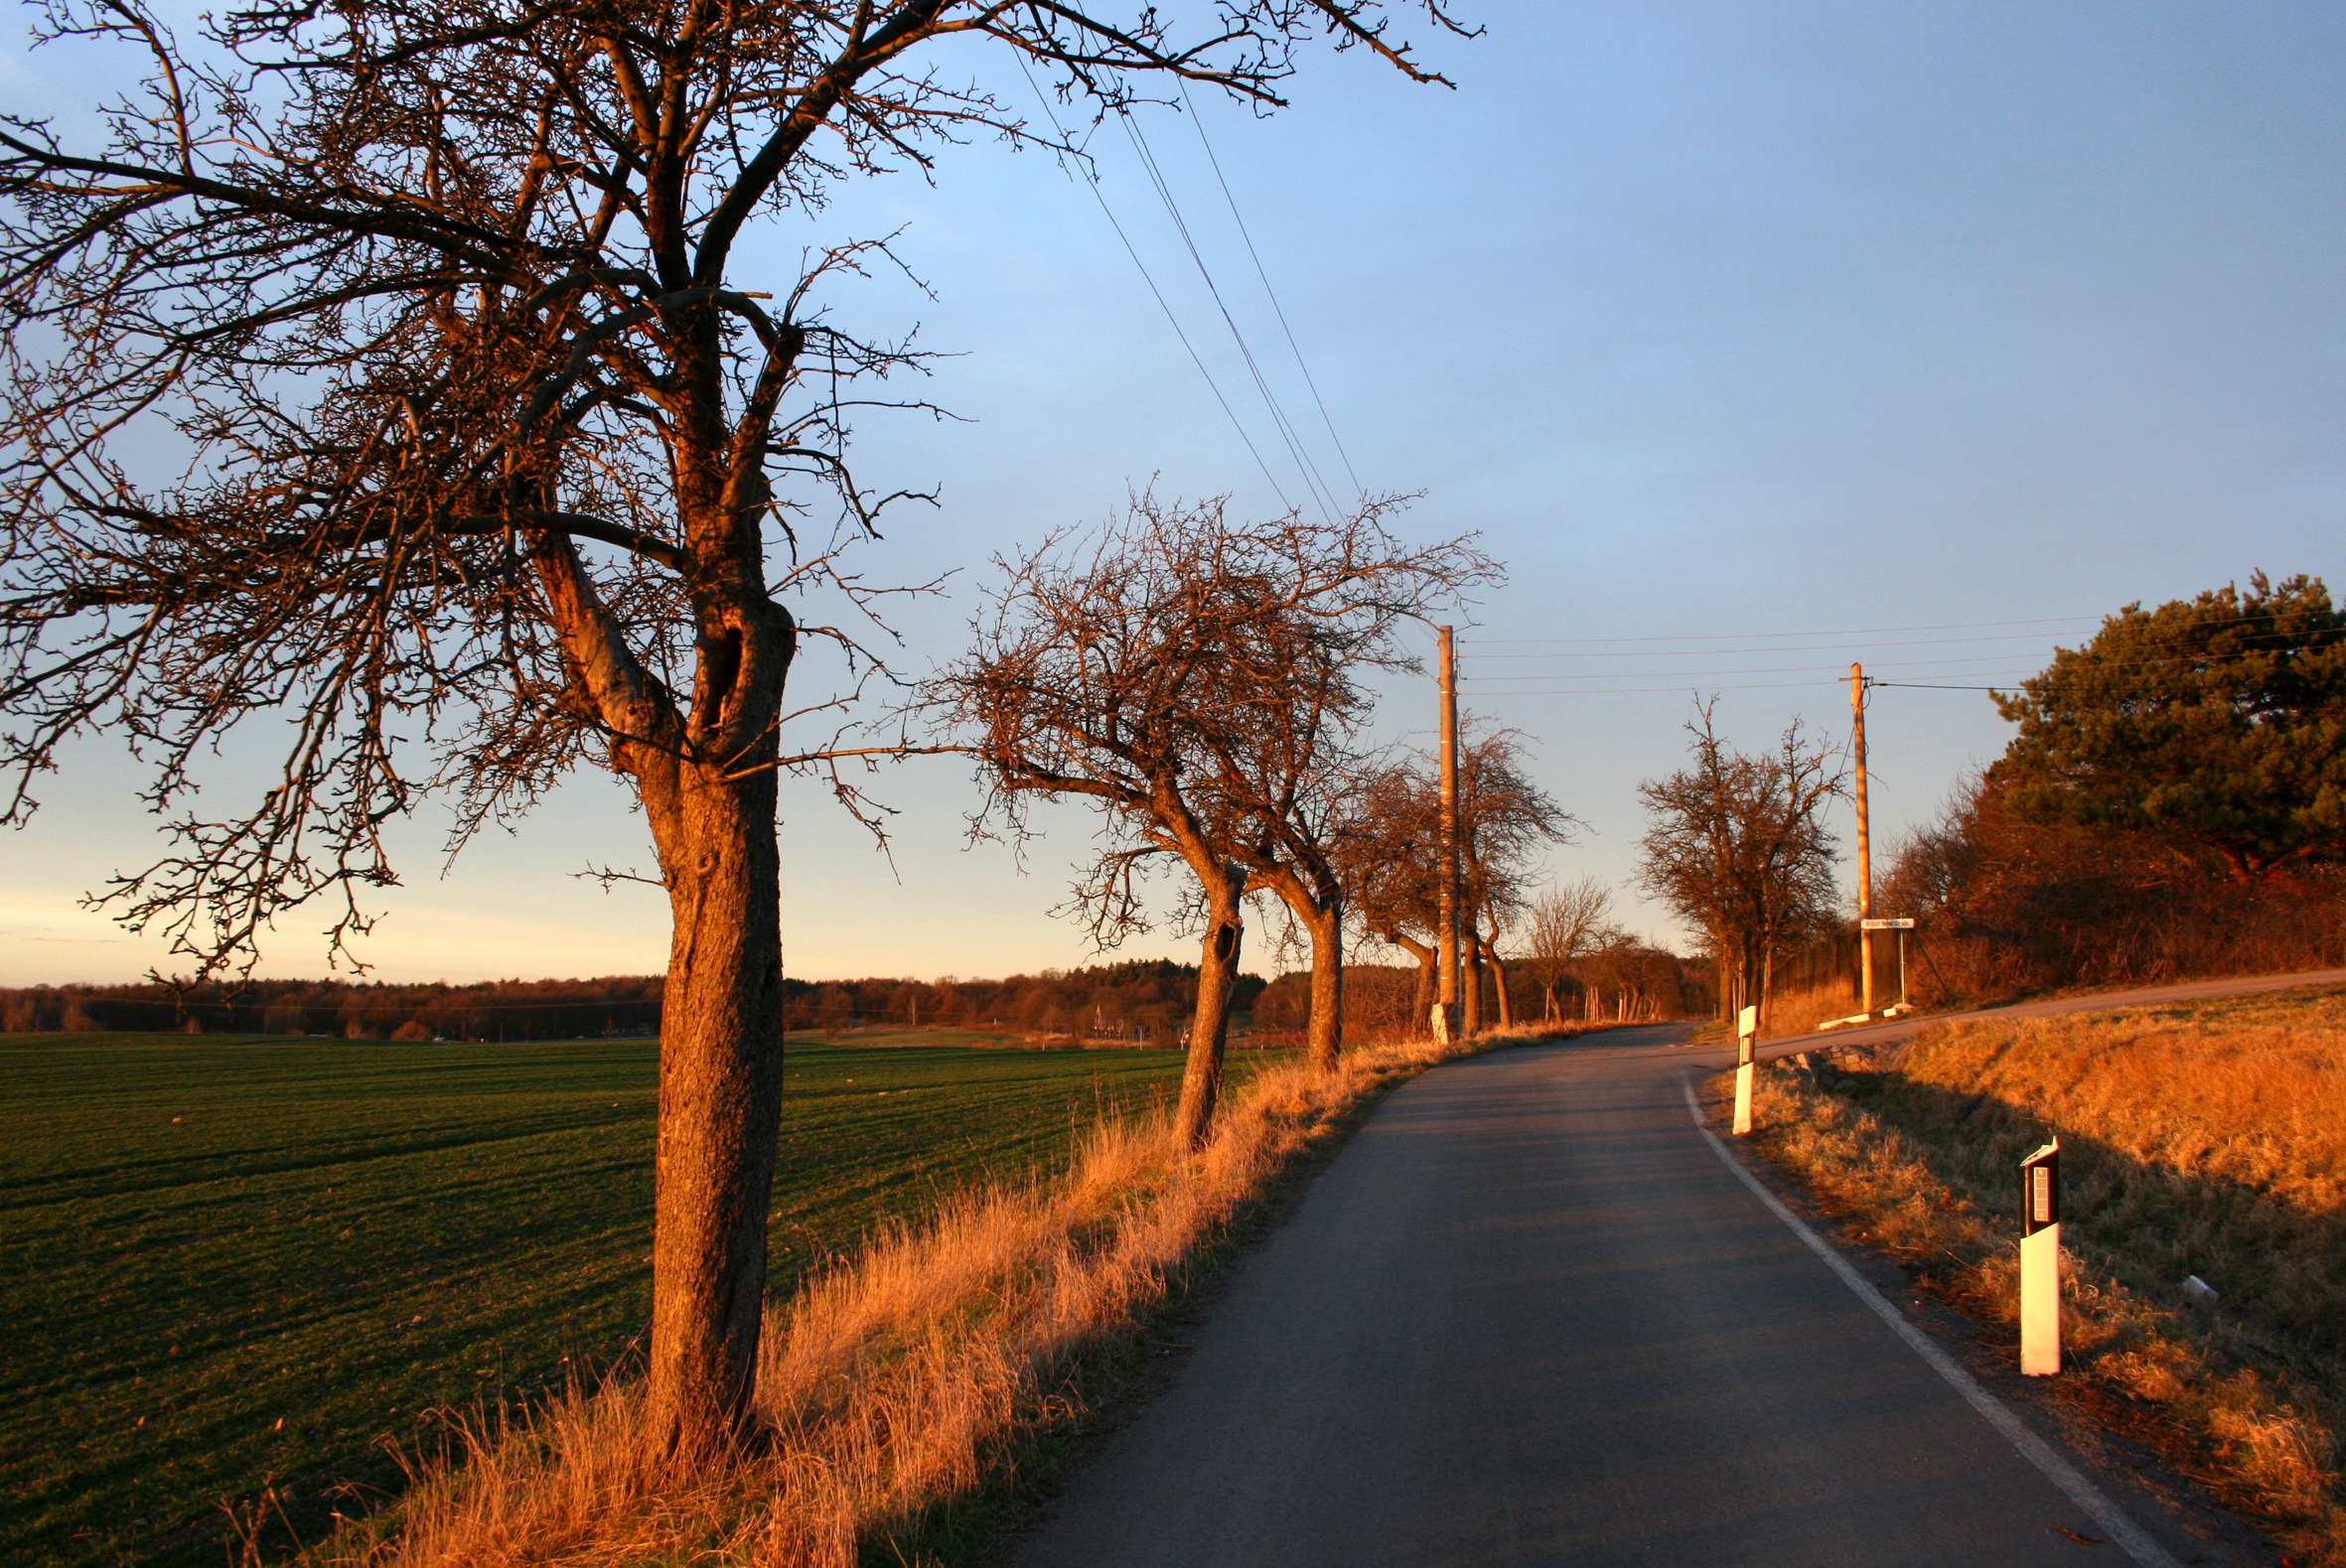
landscape, tree, nature, grass, plant, sunset, road, field, morning, leaf, hill, dawn, asphalt, dusk, evening, autumn, season, trees, infrastructure, away, rural area, atmospheric phenomenon, woody plant